District Council of Wirrega

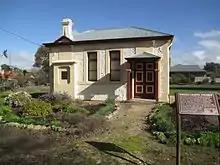
Former Wirrega council chambers photographed 2016

The District Council of Wirrega was a short-lived local government area in South Australia in existence from 1884 to 1888.